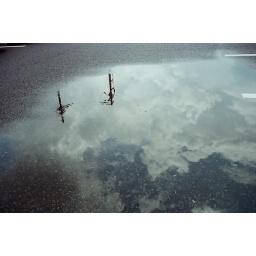
the sky in water